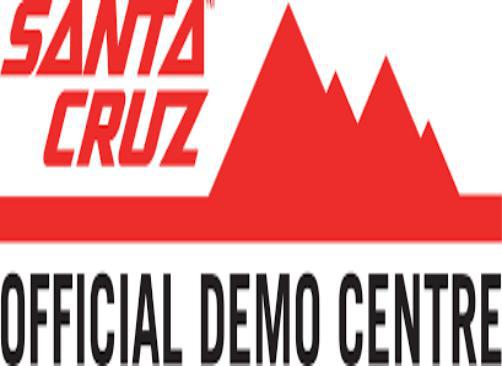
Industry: Sports